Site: brandenburg
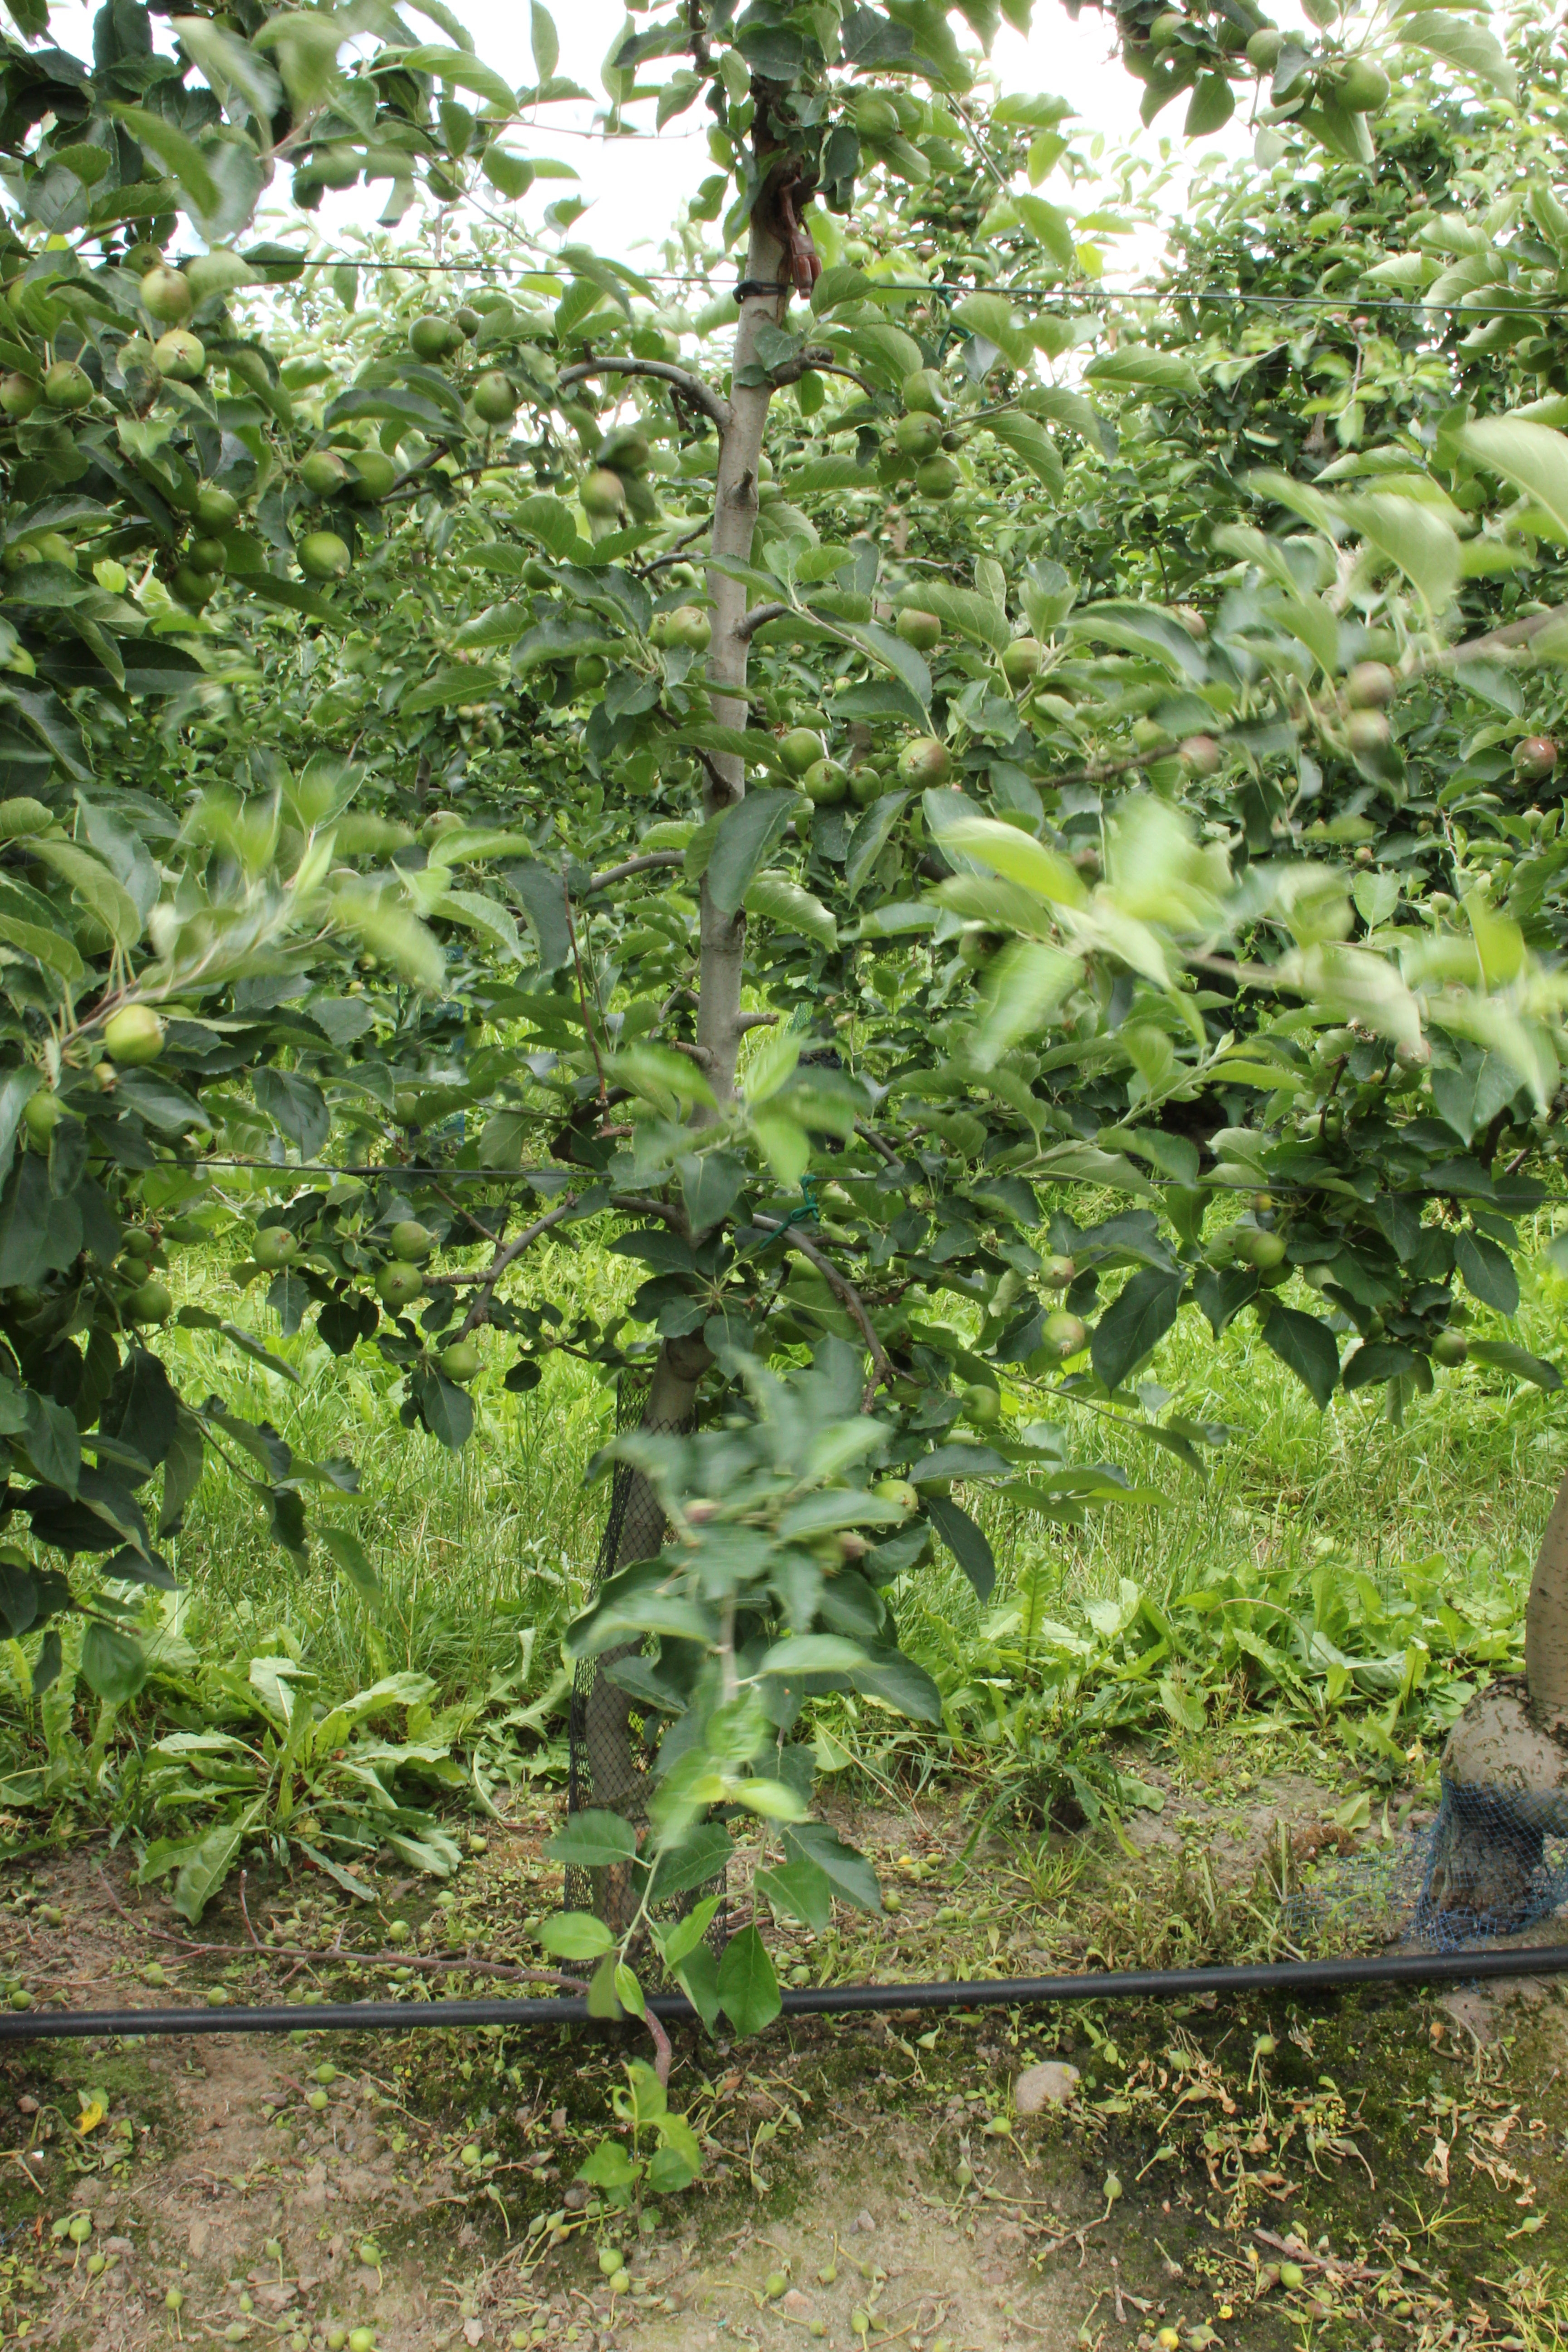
Growth stage (BBCH 73): Development of fruit